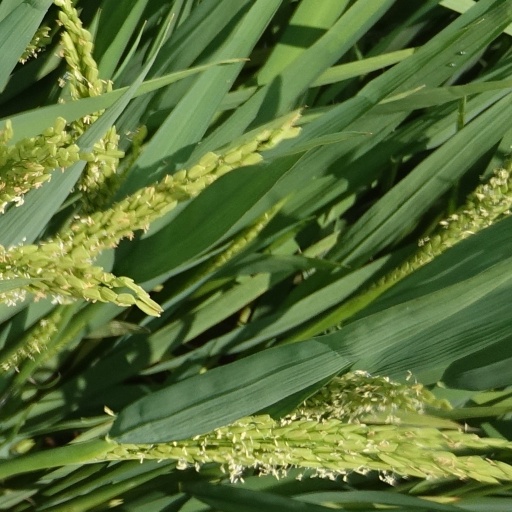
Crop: rice